Cotton Belt Railroad Office Building

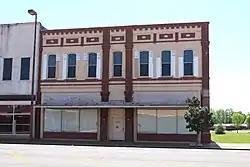

The Cotton Belt Railroad Office Building is a historic commercial building at 312 East Broad Street in Texarkana, Arkansas. Built c. 1910, this two-story brick building is one of the oldest buildings in downtown Texarkana. Its exterior walls have been stuccoed, and it has a flat roof behind a stuccoed brick parapet. It has vernacular Italianate styling, with two-story pilasters separating the front bays, and dentil molding at the roof line. The main facade is divided into three bays, the central one providing the main entry on the first floor, and an arched-top window above. The flanking bays are plate glass on the first floor, with tripled sash windows above. The building's first tenant was the Cotton Belt Railroad, whose arrival was responsible for Texarkana's significant growth in the early 20th century.